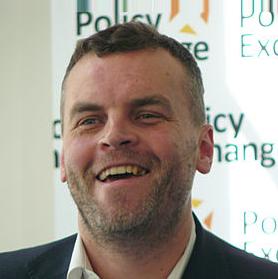
Age: 41